Pat Ast

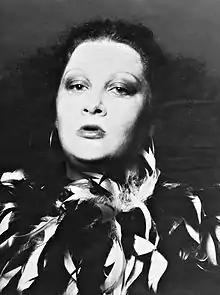
Ast in 1972

Patricia Ann Ast (October 21, 1941 – October 2, 2001) was an American actress and model. She was best known for starring in Andy Warhol films and being a Halston model and muse in the 1970s.